Keeley-Frontier Mine

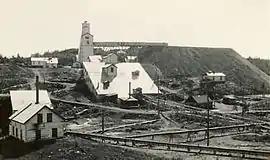
Postcard photo of the Keeley Mine.

Keeley-Frontier Mine is a large abandoned mine in the ghost town of Silver Centre, Northeastern Ontario, Canada. It consists of two underground mines that were sunk below the surface. Keeley Mine was discovered in 1907 while Frontier Mine was constructed in 1921. The 8th level of the Keeley Mine connected with the 6th level of the Frontier Mine in 1962, creating the two compartment Keeley-Frontier Mine. In 1965, Keeley-Frontier Mine closed with a total production of of silver, of cobalt, of nickel and of copper.